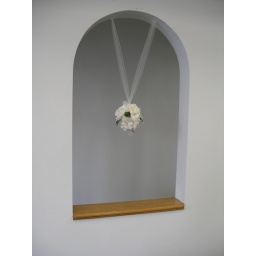
Flower ball in back window thing.